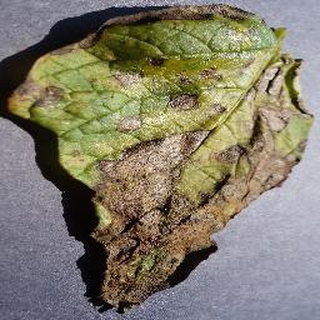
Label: potato_early_blight